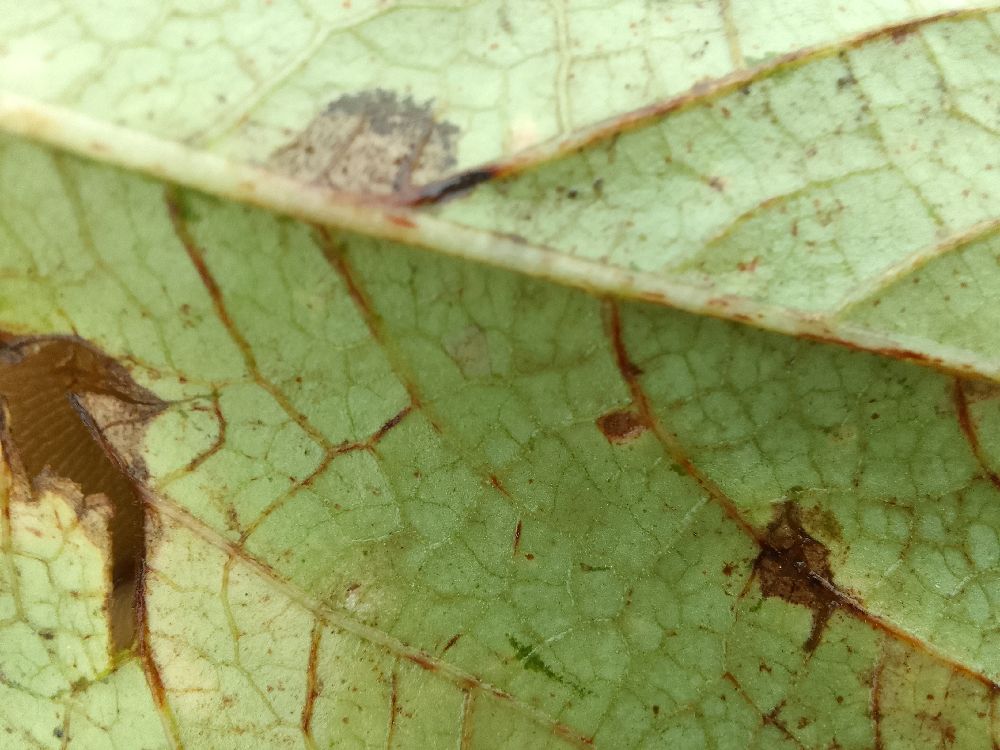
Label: anthracnose